Isle of Harris Distillery

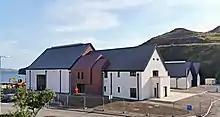
The exterior of the Isle of Harris distillery still under construction in Tarbert, Harris in 2015.

Plans for the distillery began in 2011 with submission to the local council Comhairle nan Eilean Siar. With the support of a £2.8 million combined grant from the Scottish Government and the Highlands and Islands Enterprise fund, designed by John R. Coleman Architects, building commenced in spring 2014. The total investment for the original project was £10 million, with the remaining funding coming from private sources. The distillery opened in October 2015 and commenced production on 17 December 2015.